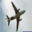
Label: airplane